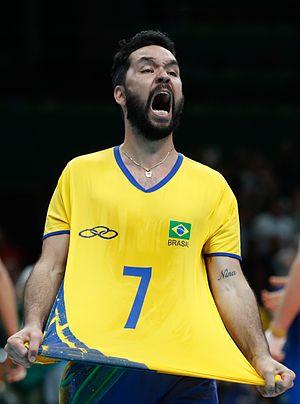
William Arjona est un joueur brésilien de volley-ball né le 31 juillet 1979 à São Paulo. Il a remporté avec l'équipe du Brésil le tournoi masculin aux Jeux olympiques d'été de 2016 à Rio de Janeiro.